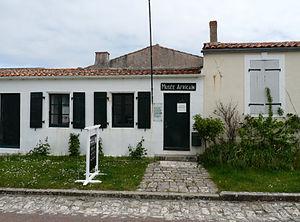
Musée africain de l'île d'Aix
Le musée africain de l'île d'Aix est un musée français situé sur l'île d'Aix en Charente-Maritime. Partageant le label musée de France avec le Musée napoléonien tout proche, il abrite les trophées de chasse du baron Gourgaud, ainsi qu'une série d'objets ethnographiques en provenance du continent africain, mis en scène selon les usages des années 1930.